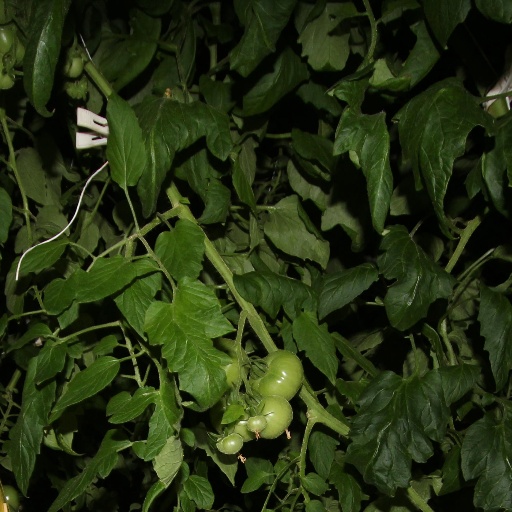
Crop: tomato